Missouri River

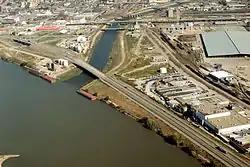
The Missouri River at the confluence with the Floyd River in Sioux City, Iowa, near the upper most navigable reach of the river today

Construction of dams on the Missouri under the Pick-Sloan Plan in the mid-twentieth century was the final step in aiding navigation. The large reservoirs of the Mainstem System help provide a dependable flow to maintain the navigation channel year-round, and are capable of halting most of the river's annual freshets. However, high and low water cycles of the Missouri – notably the protracted early-21st-century drought in the Missouri River basin and historic floods in 1993 and 2011 – are difficult for even the massive Mainstem System reservoirs to control.